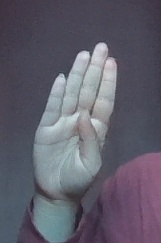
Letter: kaaf